Enhanced community quarantine in Luzon

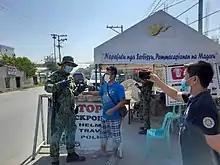
Checkpoint in Tuguegarao.

Non-essential businesses are not permitted to open and they will be forcibly closed if they do. In contrast, businesses who provide food and medicine are allowed to operate. In addition, gasoline stations and funeral services can continue their operations. Furthermore, financial institutions such as bank and money transfer services and utility providers are also not barred to open. Capital markets such as the Bangko Sentral ng Pilipinas, the Securities and Exchange Commission, and the Philippine Stock Exchange, were permitted to open beginning March 18 only, provided that skeletal workforce are set up. Those industries who act as Business Process Outsourcing or call centers as well as export-oriented industries are also allowed to continue with their operations as long as they observe social distancing protocols, temporary shelter for their employees by March 18, and keep up with a skeletal workforce. Hotels and other businesses that provide accommodation are not operational and they are only allowed to lodge foreign guests who have bookings or guests who have long-term leases as of March 17.